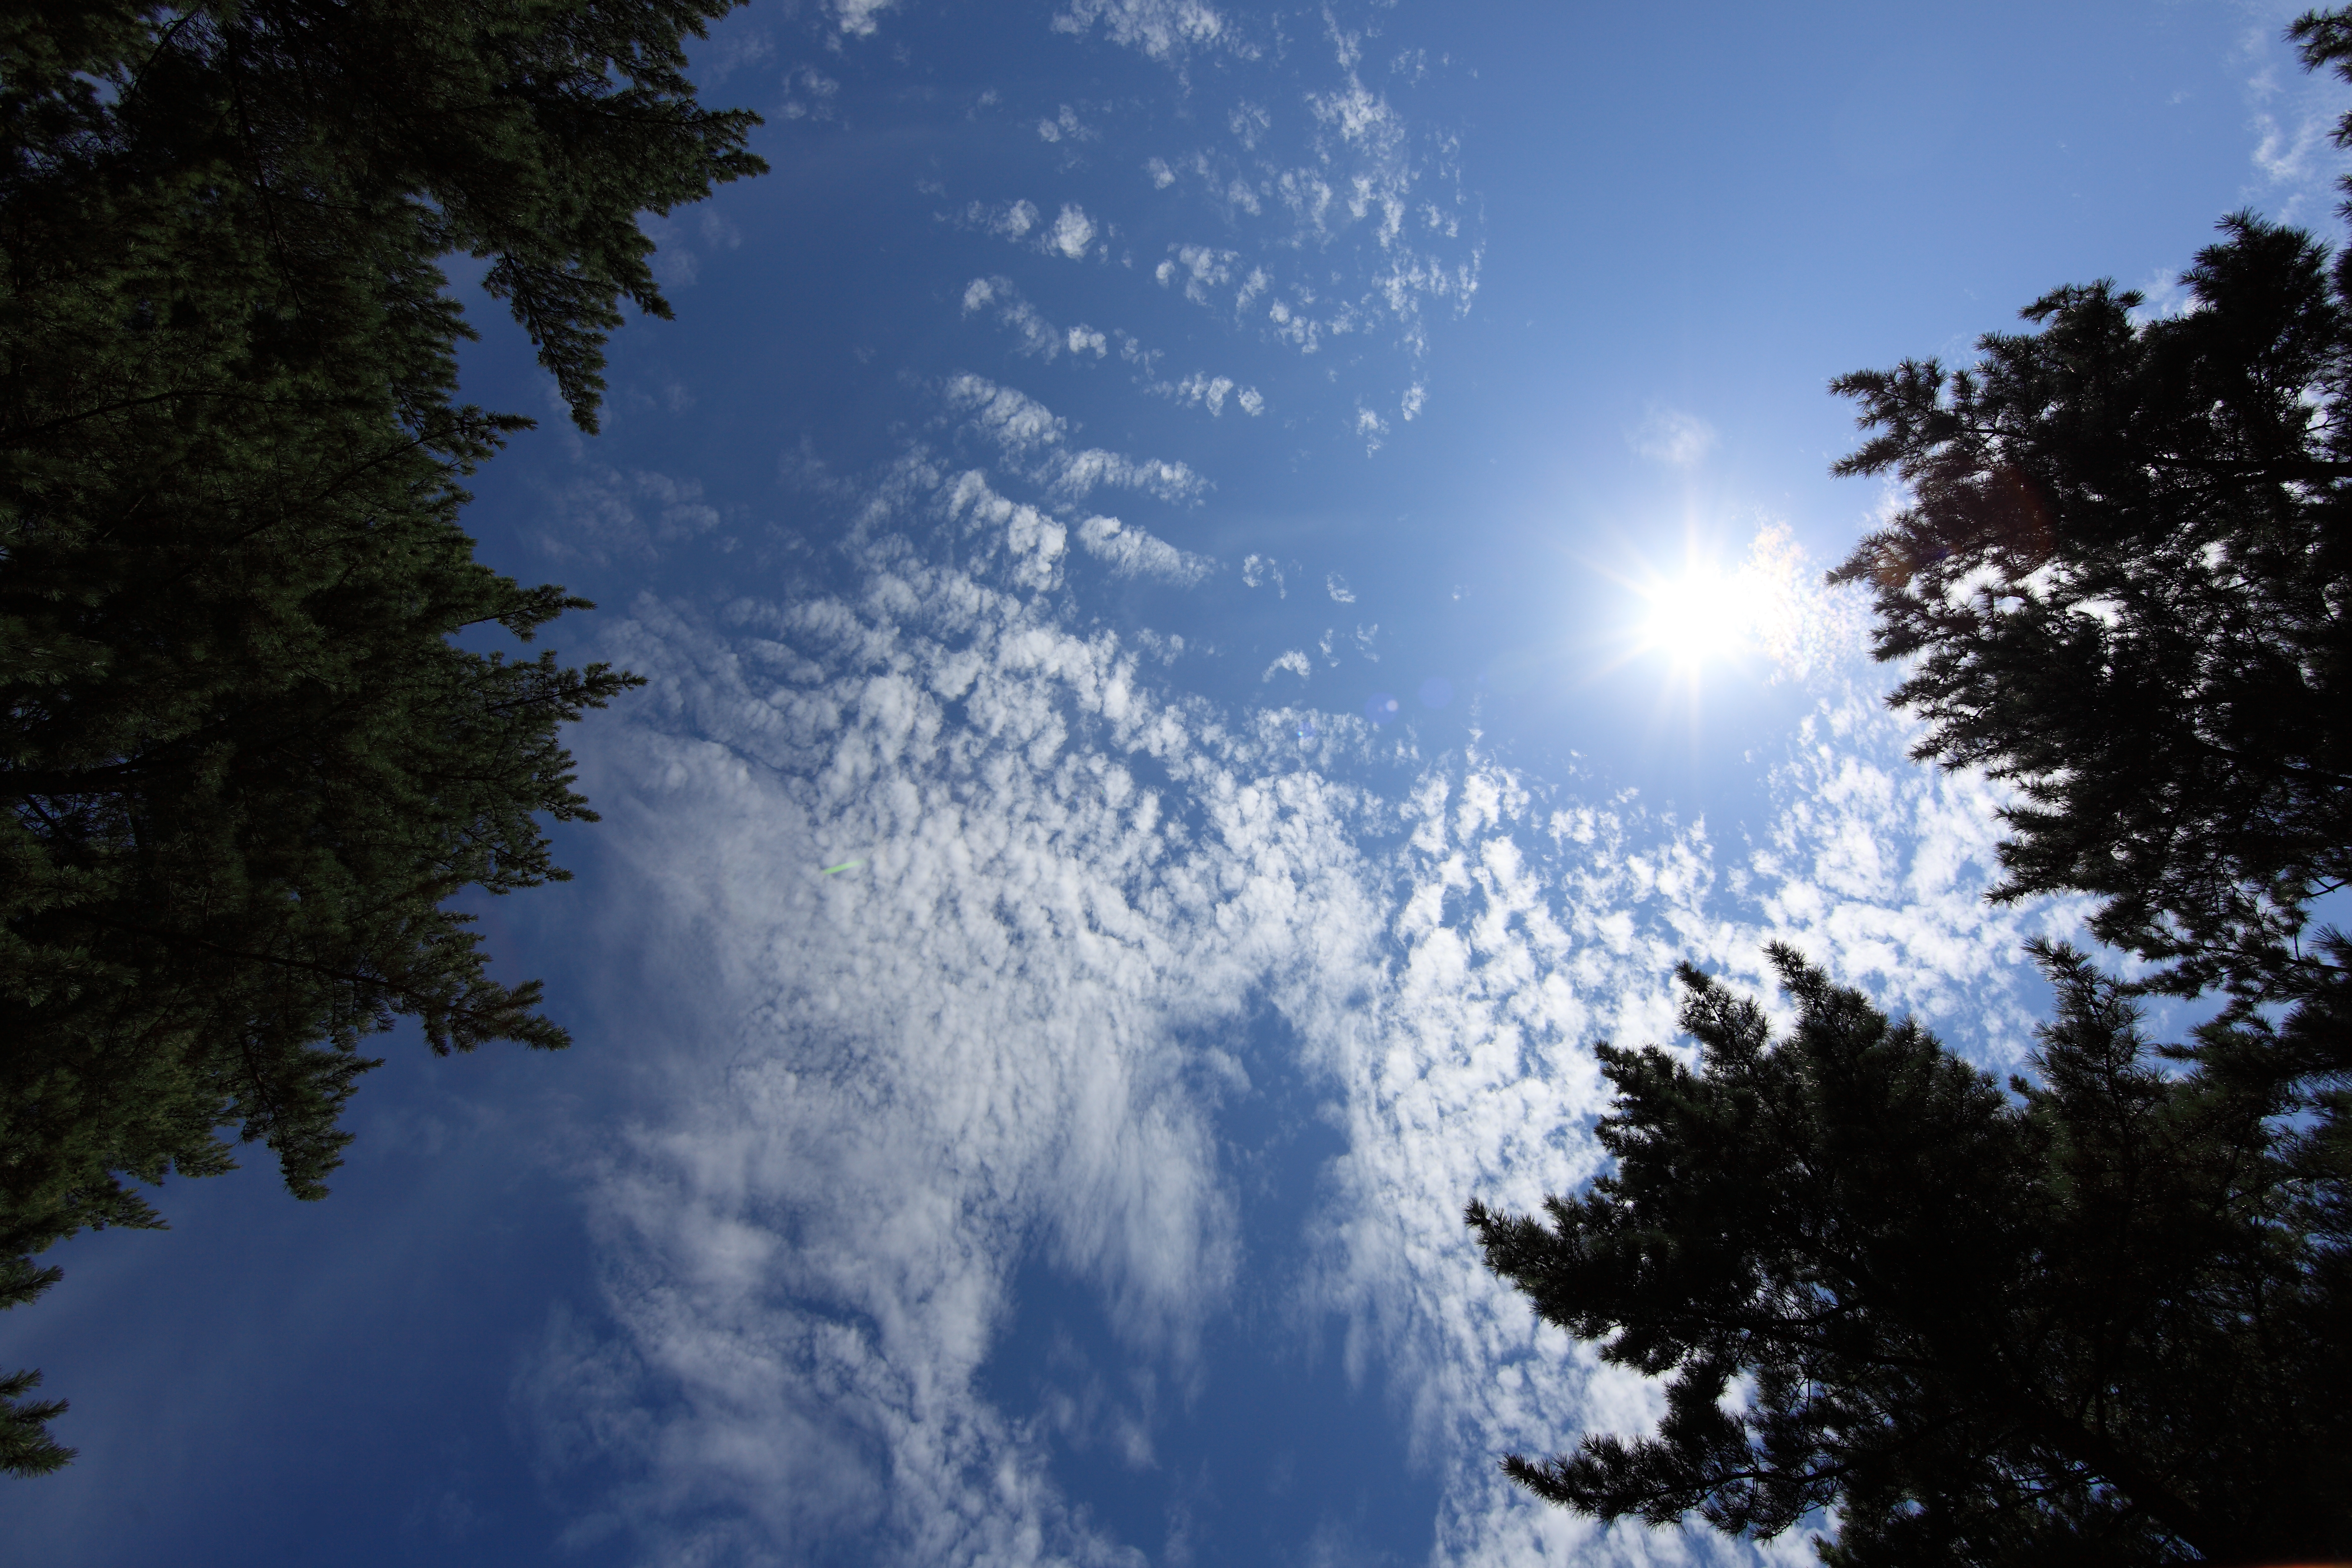
tree, nature, forest, branch, mountain, snow, winter, light, cloud, plant, sky, sun, sunlight, morning, atmosphere, reflection, high, weather, clouds, 5d, hires, markii, hi, res, resolution, ibaraki, hitachi, hitachiseasidepark, meteorological phenomenon, atmospheric phenomenon, atmosphere of earth, woody plant